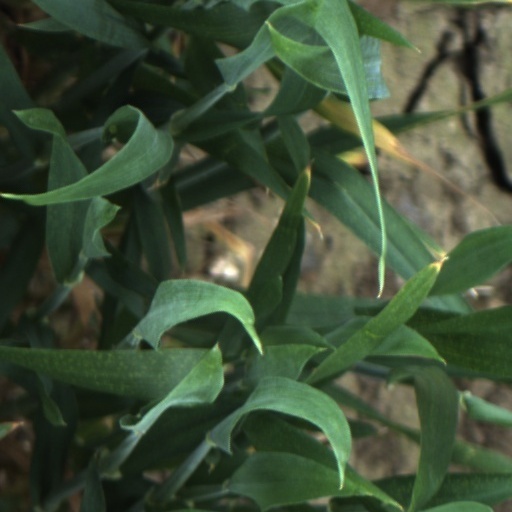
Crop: wheat